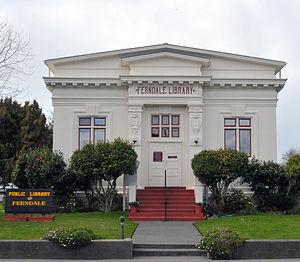
Ceci est la liste des lieux historiques inscrits sur le registre national dans le comté de Humboldt en Californie.